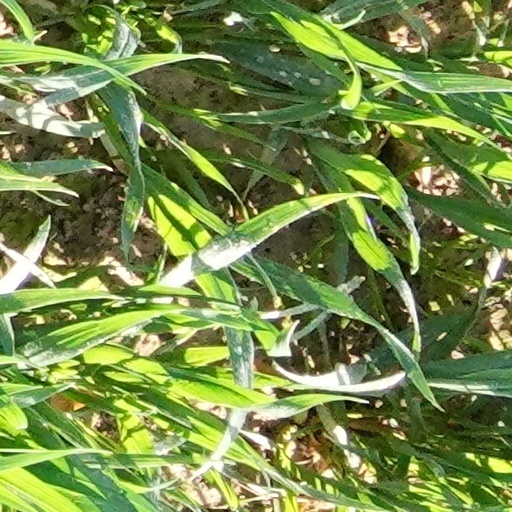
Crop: wheat